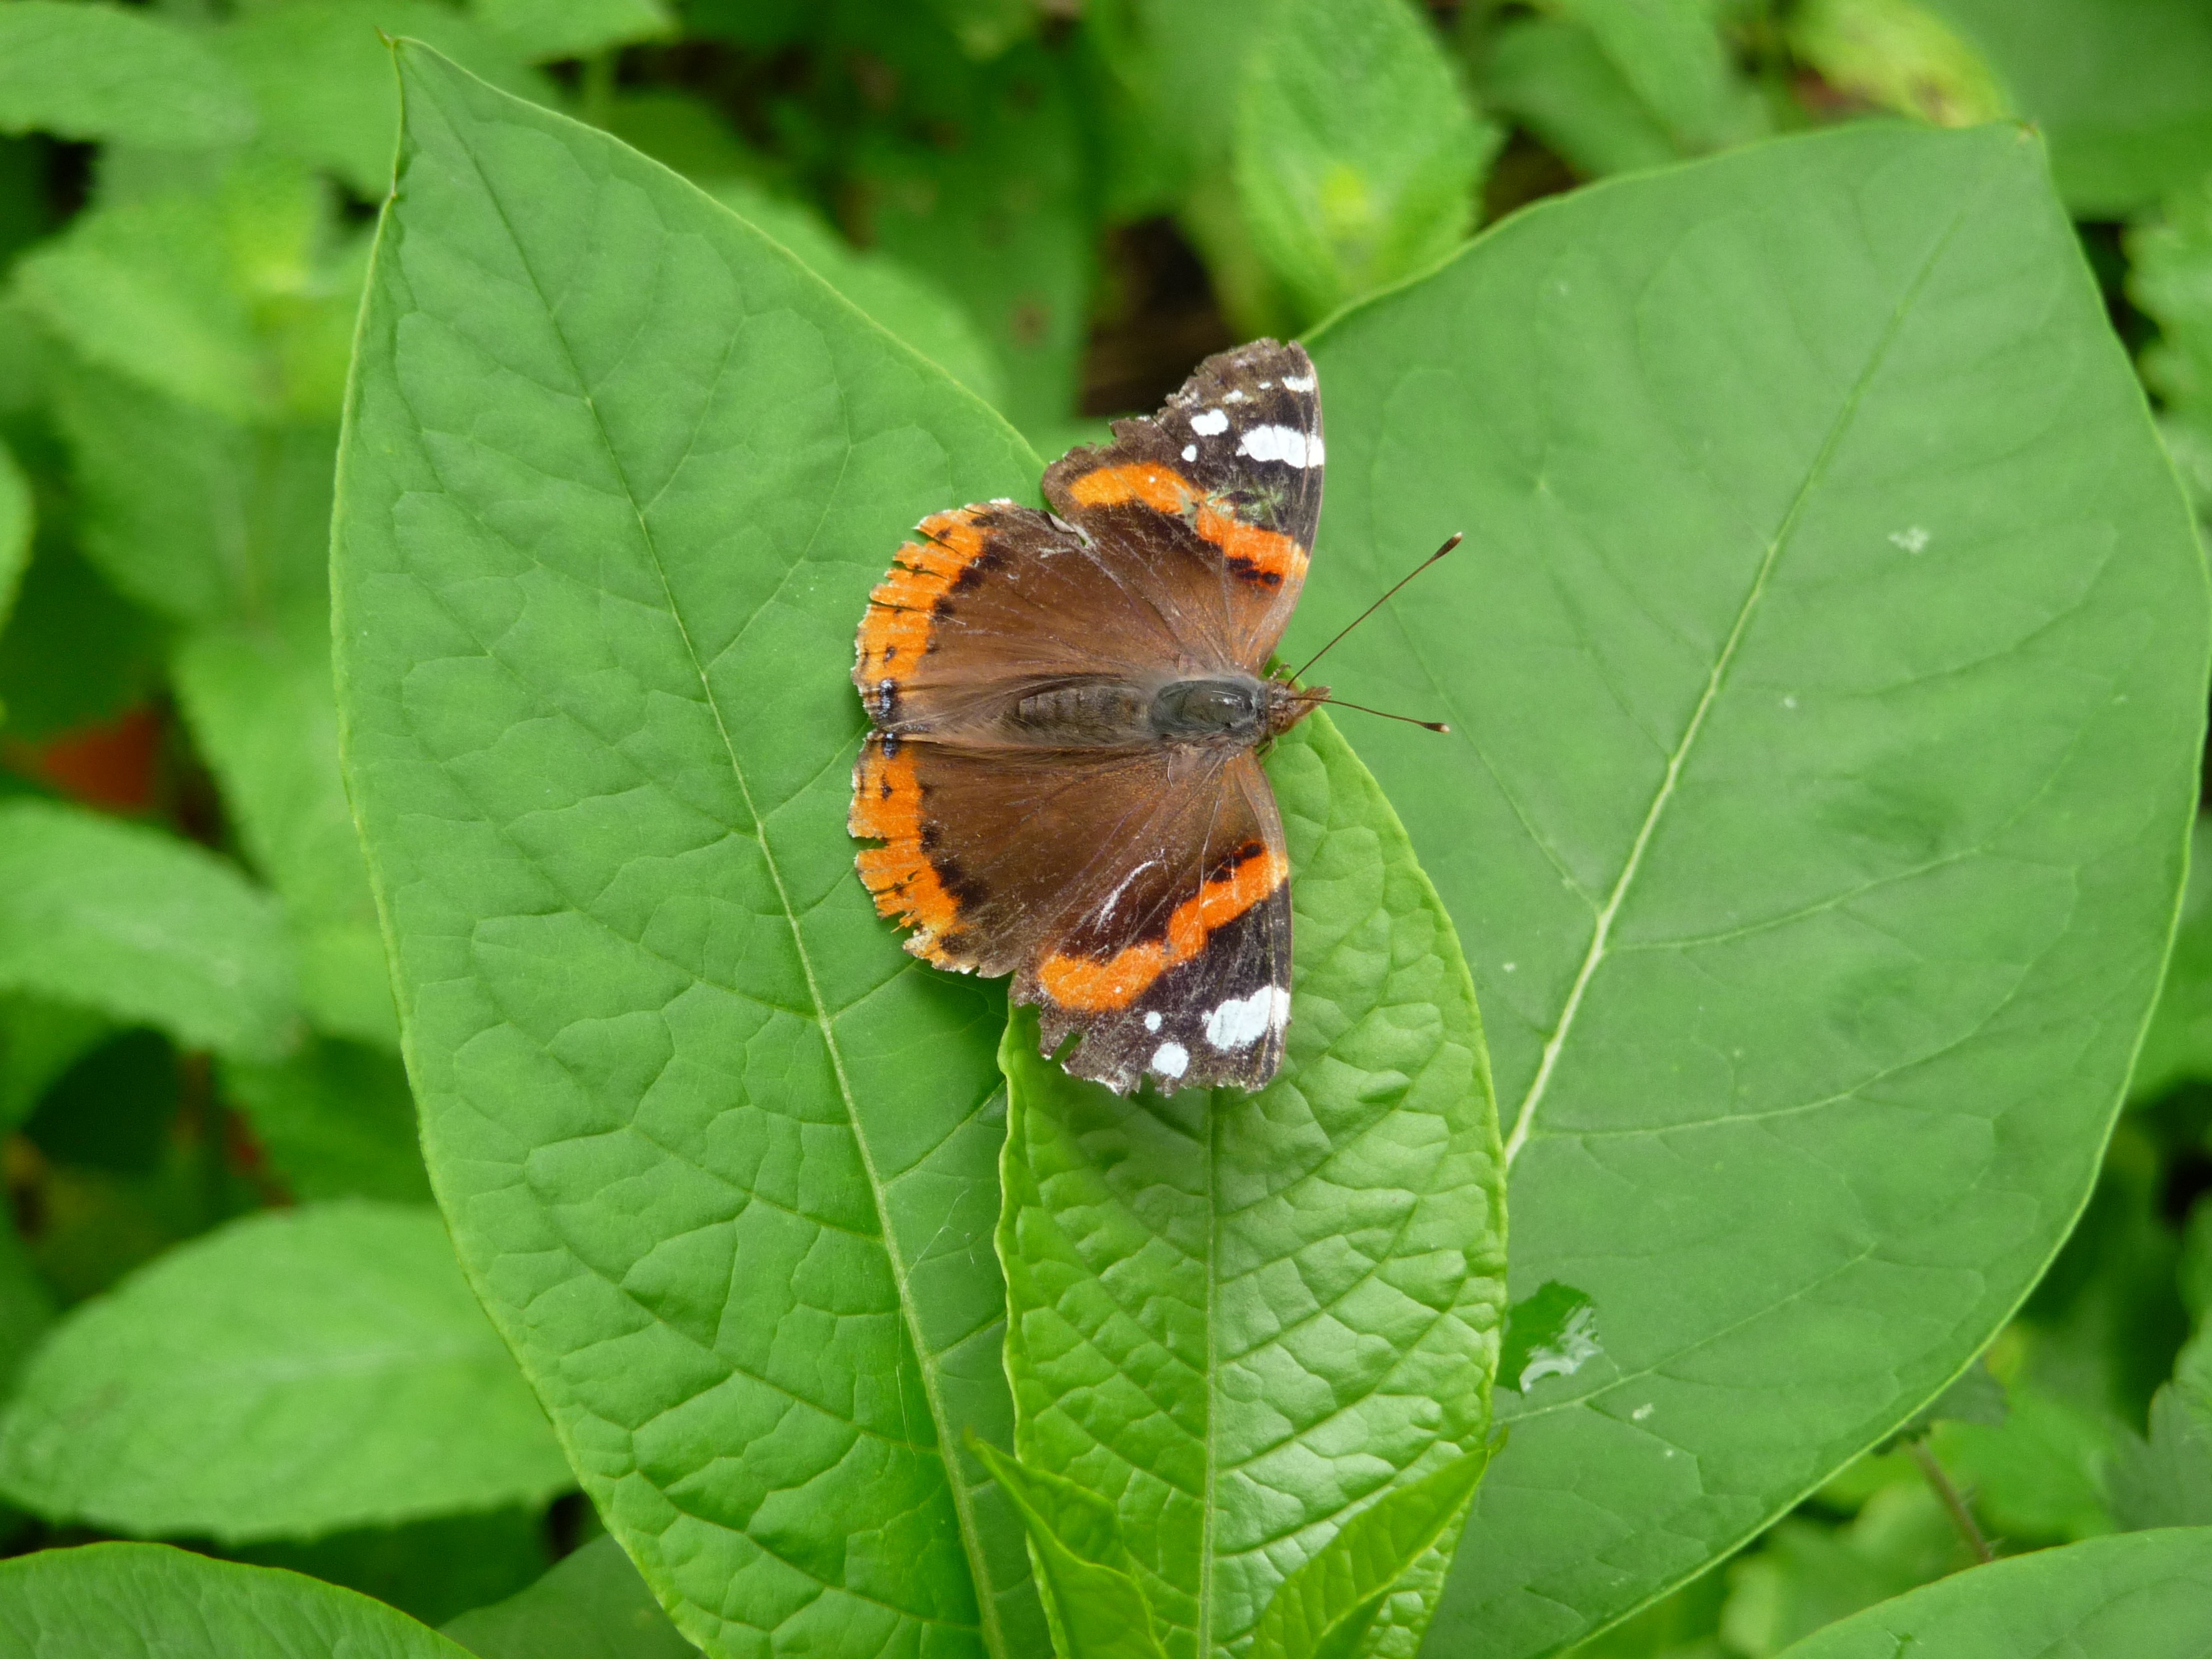
nature, leaf, flower, green, insect, botany, butterfly, fauna, invertebrate, close up, macro photography, arthropod, atalanta, leaf beetle, vanessa atalanta, moths and butterflies